Carrot pudding
Also known as:
bn - Bangla: গাজরের পুডিং
el - Greek: Πουτίγκα καρότου
es - Spanish: Budín de zanahoria
fa - Persian: پودینگ هویج
it - Italian: Pudding di carote
ja - Japanese: ニンジンプリン
jv - Javanese: Pudhing wortel
pa - Punjabi: ਗਾਜਰ ਪੁਡਿੰਗ
ru - Russian: Морковный пудинг
uk - Ukrainian: Морквяний пудинг
yue - Cantonese: 紅蘿蔔布甸
Category: dessert, sweets, carrot (pudding, carrot)
Cuisine: British
Associated cuisines: Irish, American
Area: Global
Countries: Global
Region: Global

The dish is a stuffed carrot with meat, shortening, cream, eggs, raisins, sweetener (dates and sugar), spices (clove and mace), scraped carrot, and breadcrumbs.

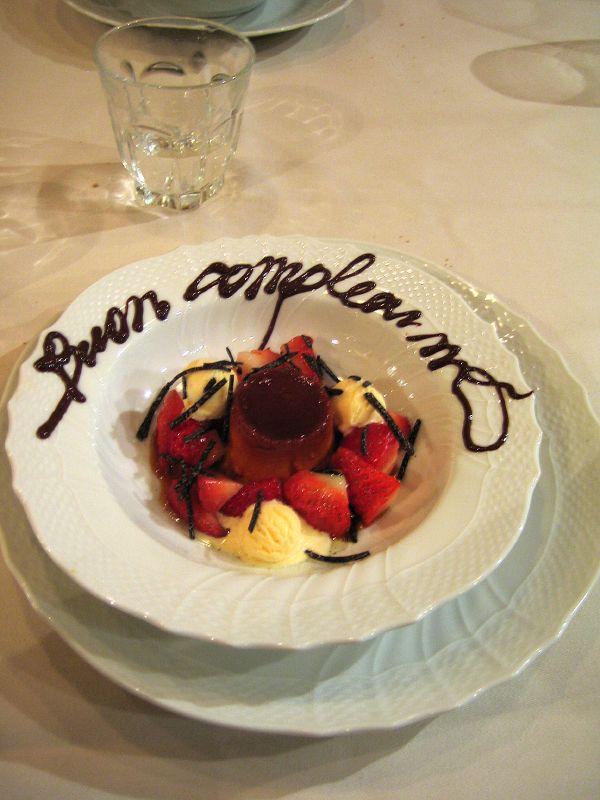